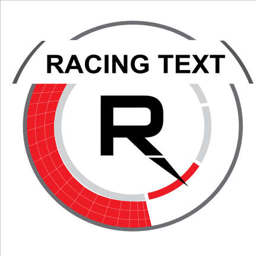
racing emblem with a place for text vector